Dentsivka

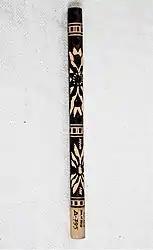

The dentsivka is a woodwind musical instrument with a fipple (mouthpiece). In traditional instruments, the tuning varies with the length of the tube. It is made in a variety of different sizes: the piccolo (tuned in F), prima (in C), alto (in G), tenor (in F), and bass (in C).